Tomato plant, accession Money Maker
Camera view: bottom (45 deg); turntable rotation: 150 degrees
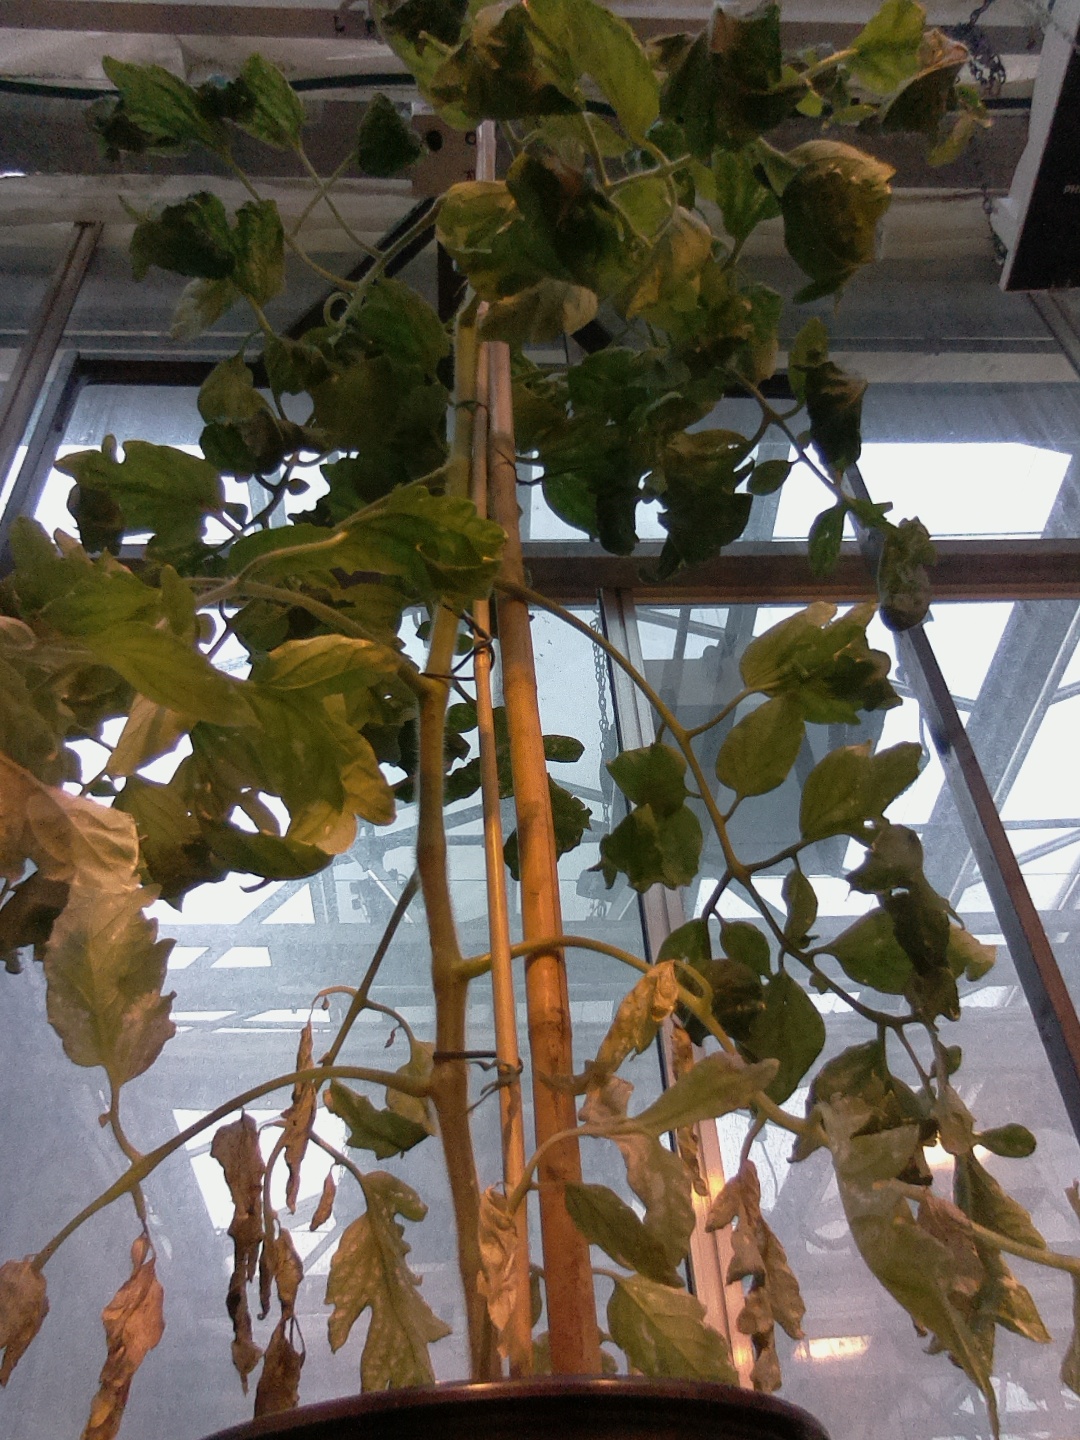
BBCH growth stage 29: 90%-100% Side shoots formed